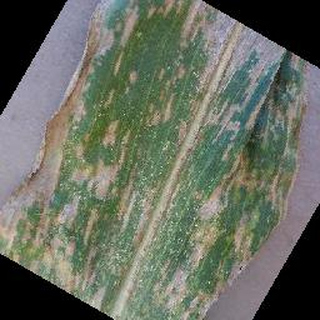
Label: corn_cercospora_leaf_spot